Ricky Steamboat

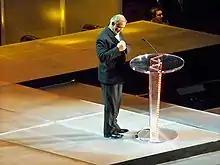
Steamboat at the 2009 WWE Hall of Fame induction ceremony

He appeared on the February 23 edition of "Raw", after being named one of the members of the 2009 WWE Hall of Fame class. However, Steamboat was attacked by Chris Jericho, who began to feud with the Hall of Famers. In his first match in nearly 15 years, Steamboat returned to the ring alongside Piper and Snuka to take on Jericho at WrestleMania 25 on April 5, 2009. While both Snuka and Piper were swiftly eliminated during the match, Steamboat held his own against Jericho, performing his legendary diving crossbody and even a plancha, although Jericho would eventually go on to win the match. After receiving good reviews for his performance, Steamboat was scheduled to face Jericho in another match at Backlash. However, he lost the match after submitting to the Walls of Jericho. From June to August 2009, Steamboat worked in house shows against Chris Jericho, Drew McIntrye, and Sheamus. On August 15, 2009, he teamed up with his son Richie to defeat Hiram Tua and Orlando Colon for World Wrestling Council in Puerto Rico.